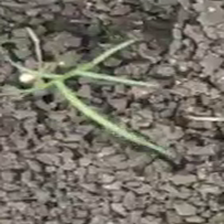
Weed species: Digitaria_SP_(Digitaria Sanguinalis )